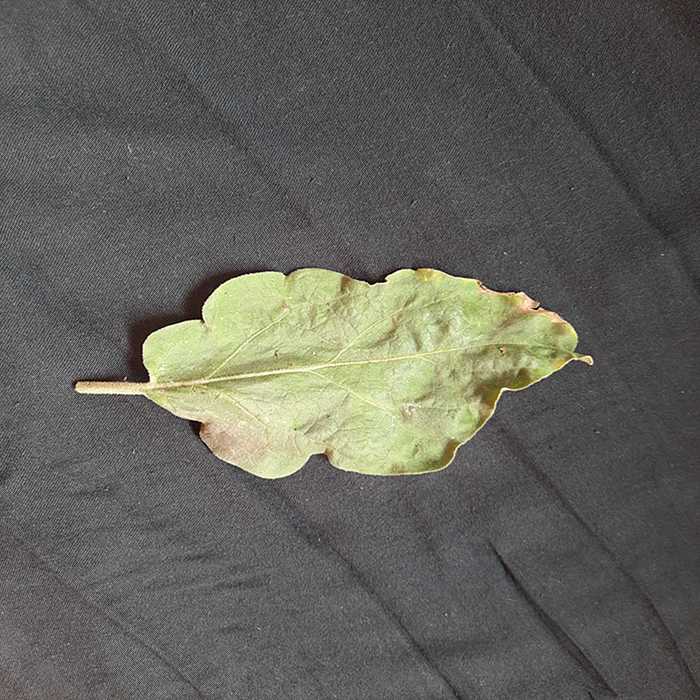
Plant: Eggplant
Label: Eggplant begomovirus